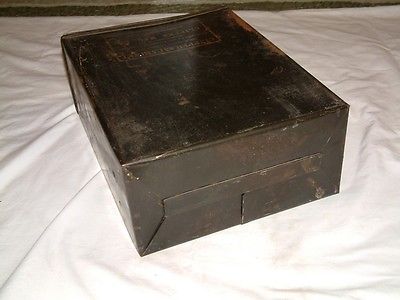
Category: cabinet